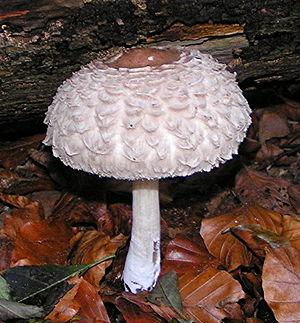
Les Agaricomycetidae sont des champignons ; ils constituent une sous-classe des agaricomycètes. Le groupe est paraphylétique, fondé essentiellement sur des critères de biologie moléculaire de la phylogénétique. Il comprend cinq clades dont deux plus récemment publiés: les Jaapiales et les Amylocorticiales.
Les Agaricaceae sont une famille de champignons basidiomycètes à lames de l'ordre des Agaricales.